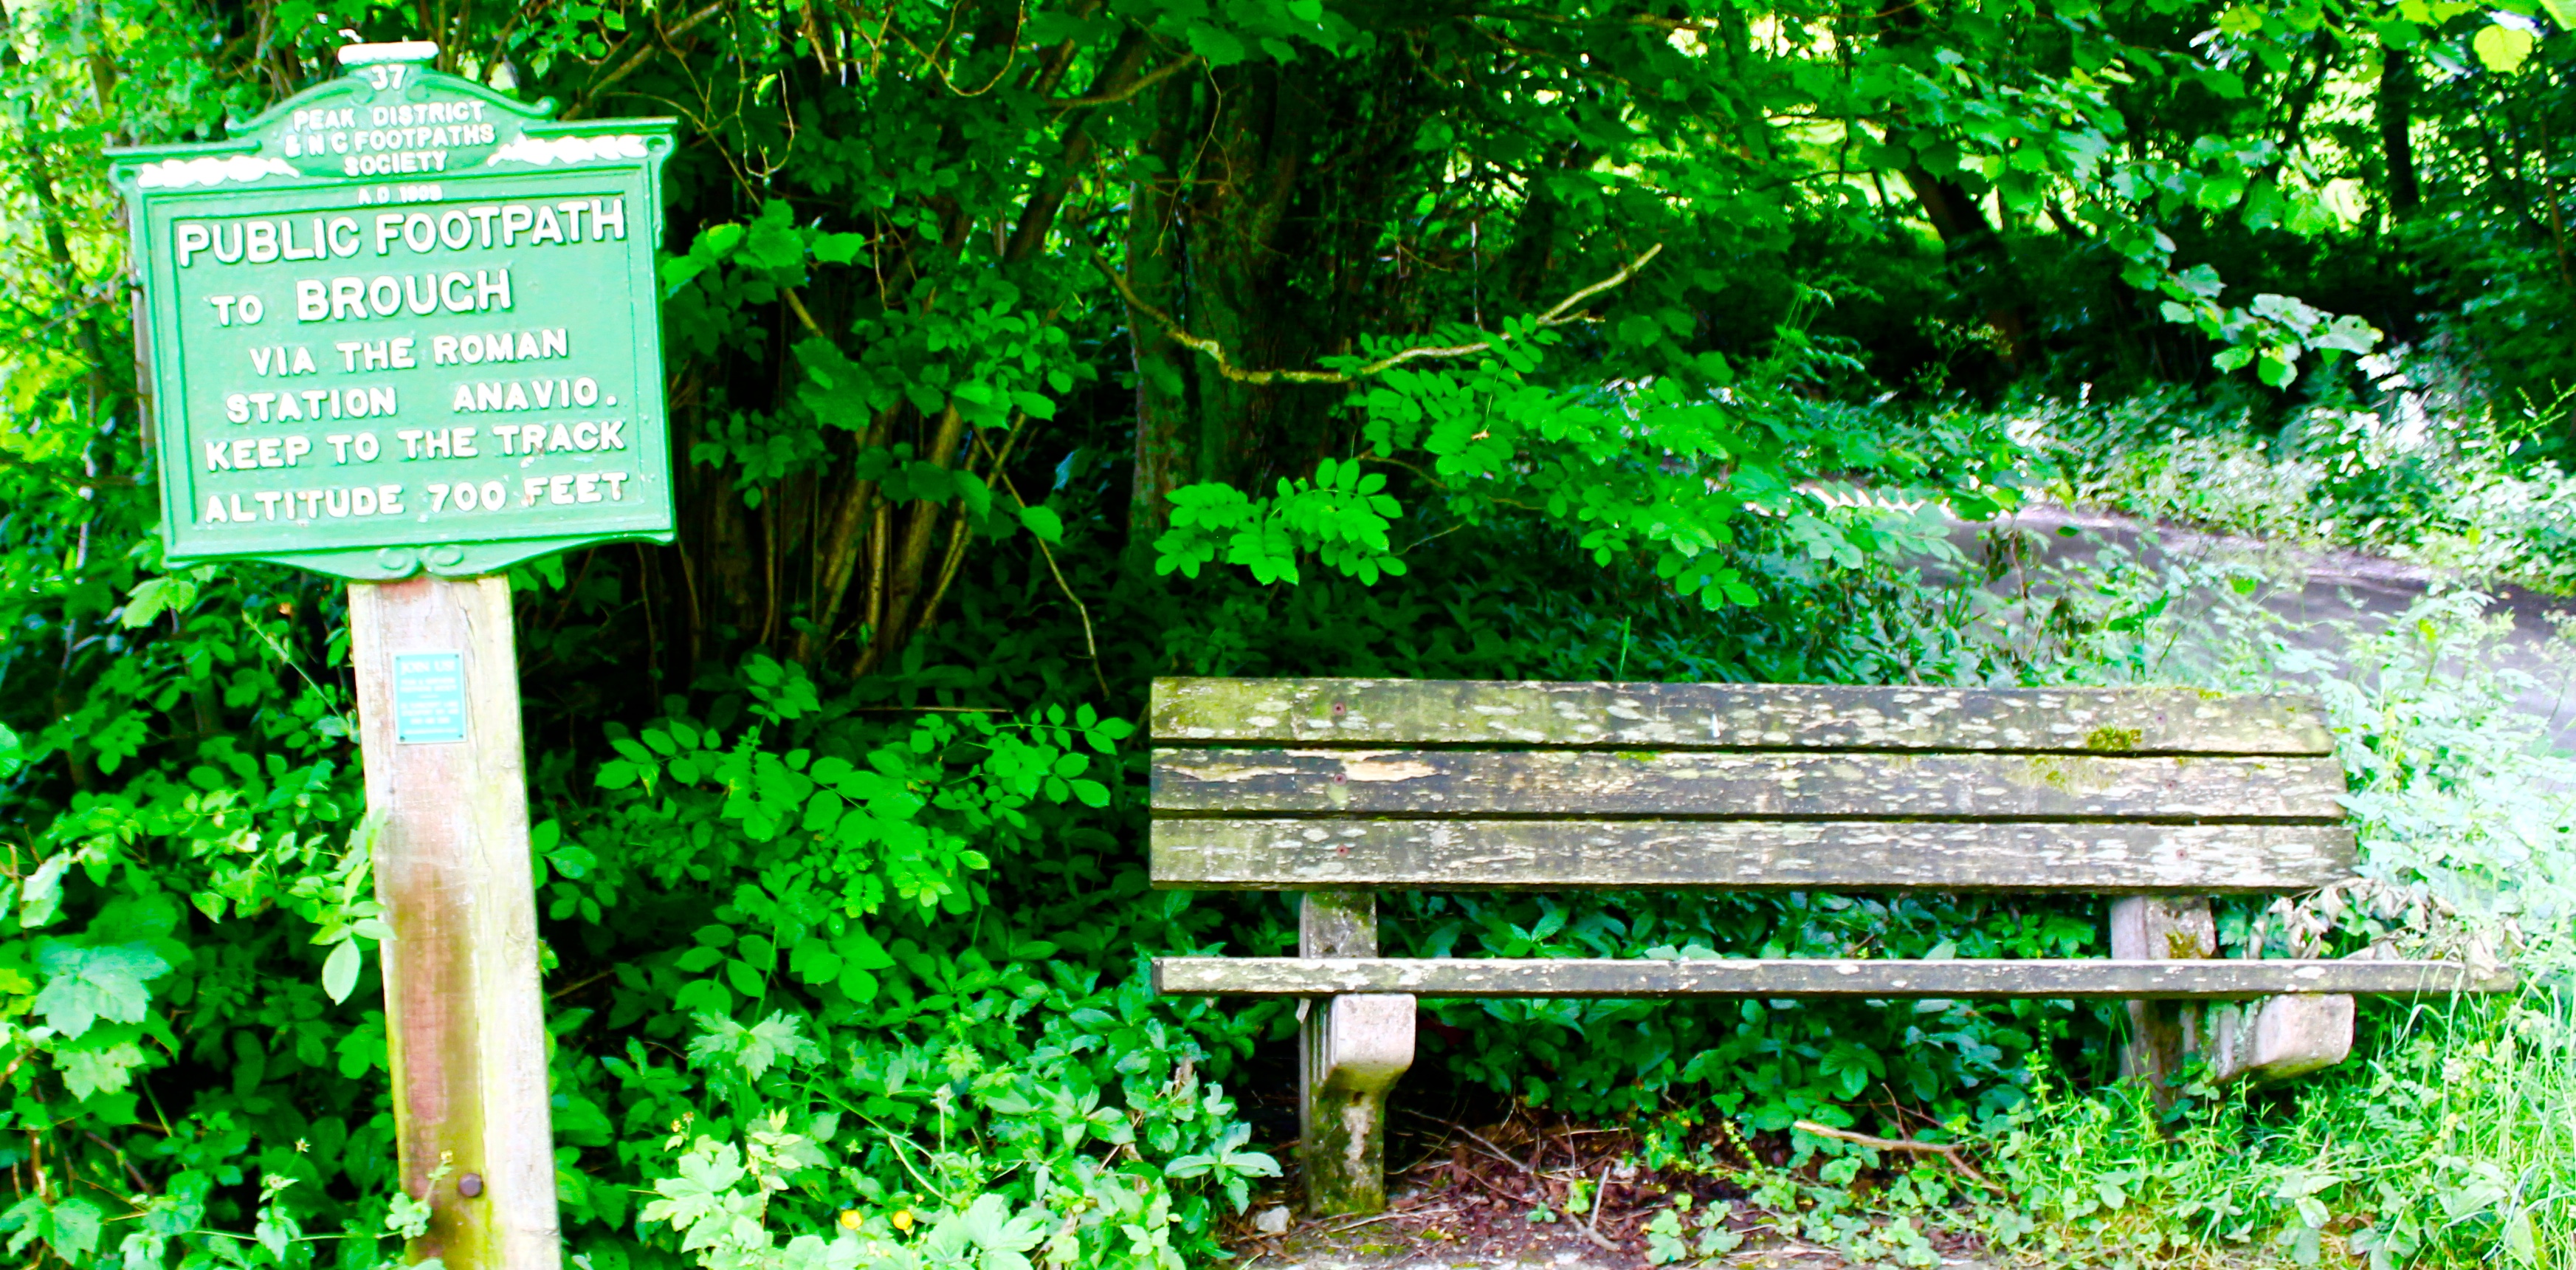
tree, forest, trail, bench, lawn, texture, seat, peak, green, jungle, garden, plants, flowers, flickr, colour, district, rule, thirds, exposure, rainforest, composition, derbyshire, woodland, habitat, footpath, twitter, dailyshoot, saturation, highlights, iphone6s, castleton, dazzlingshot, vividandstriking, bridleway, faebook, natural environment